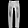
Label: Trouser